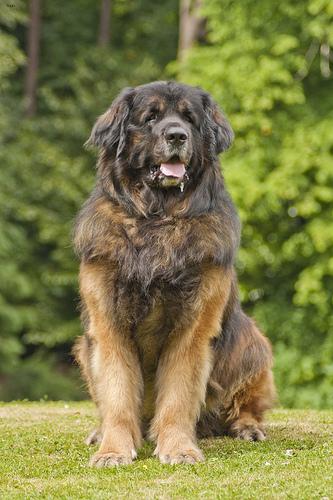
Breed: leonberger